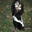
Label: skunk